Purang-Guge Kingdom

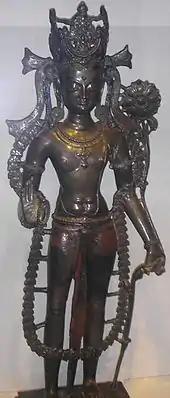
Statue of Avalokiteśvara made in the Guge Kingdom during the rule of Yeshe-Ö

The kingdom covered parts of western Tibet. Its first capital was Burang and the second one was Tsaparang, west of Tholing along the Sutlej. The old city of Tsaparang, now in ruins, is a "fairy tale of caves, passageways, honeycombed in a tall ridge of ancient ocean deposits". The king's palace is located on the upper part of the hills. It has a maze of chambers, and a balcony and windows looking into the valley.